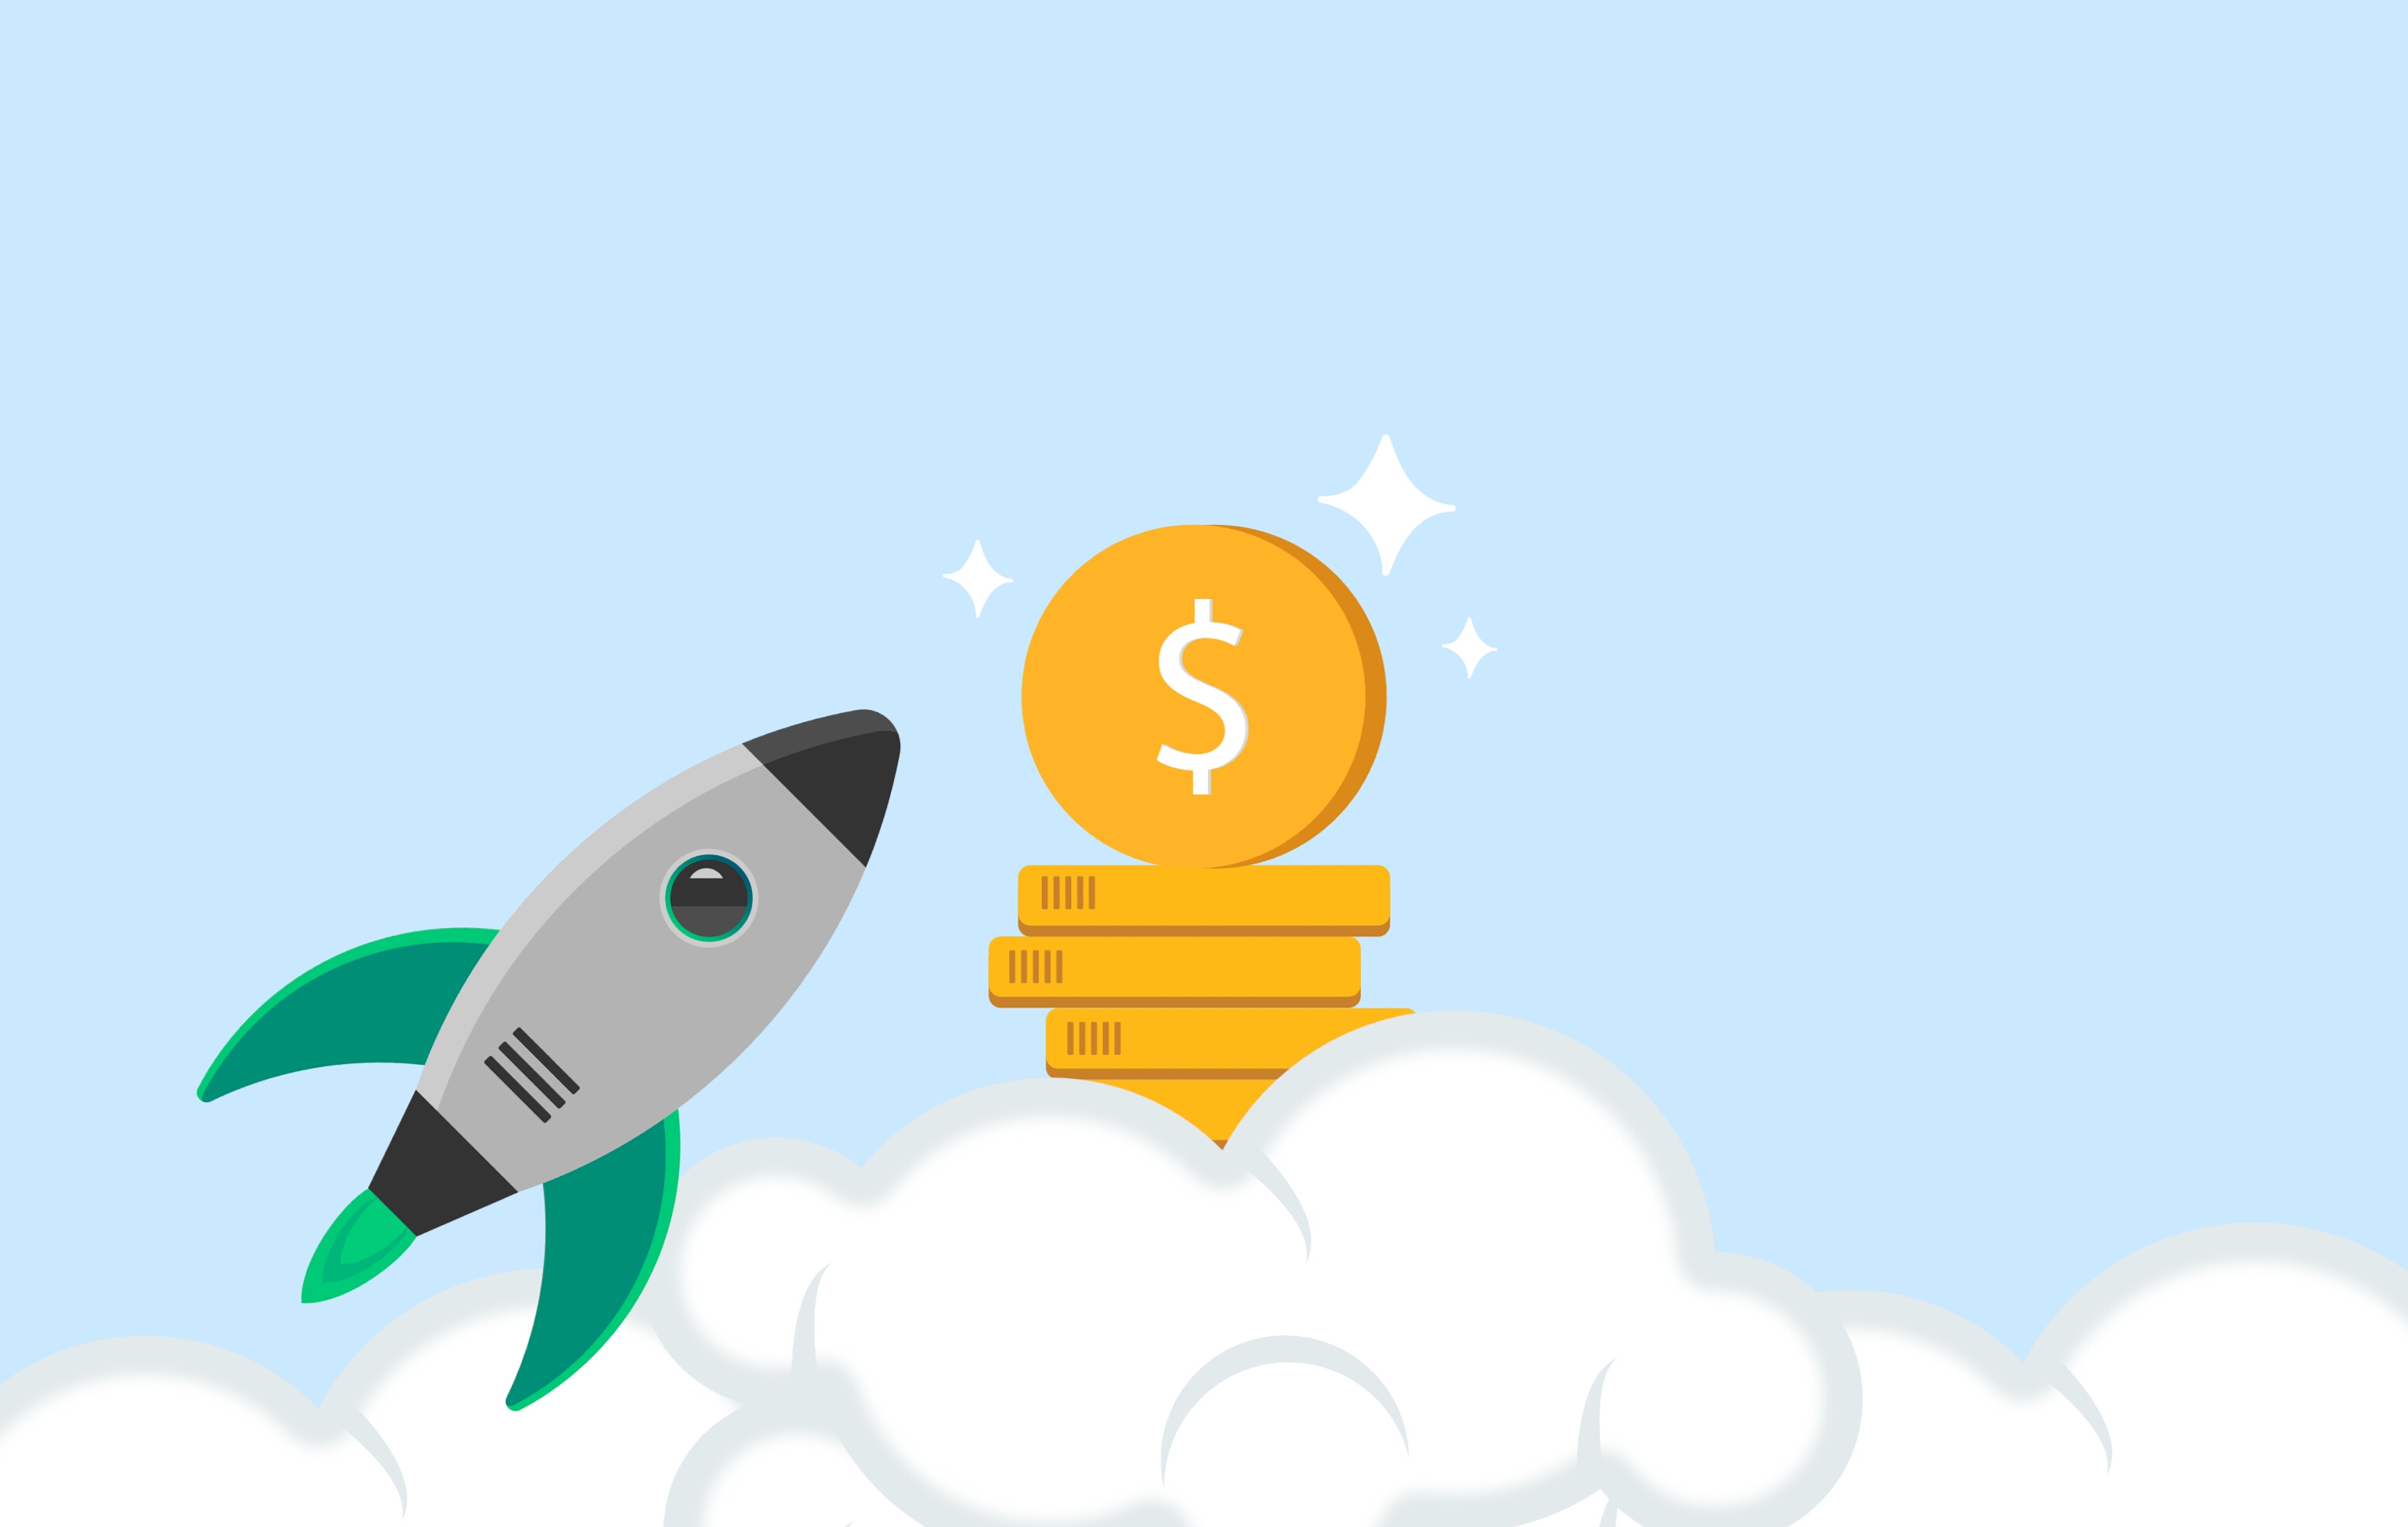
money, rocket, coins, earning, making, spaceship, up, start, cartoon, business, Male Profit, clouds, job, corporate, success, work, innovation, professional, dollar, concept, reaching, illustration, spacecraft, fish, logo, art, fin